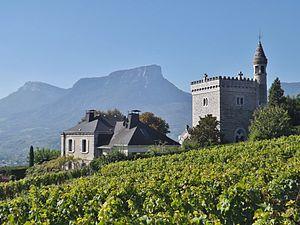
Vue de la tour du clos Saint-Anthelme, dans les vignobles de Chignin près de Chambéry, en Savoie.
Les tours de Chignin forment un ancien camp retranché dont les vestiges se dressent en France sur la commune de Chignin, dans le département de la Savoie en région Rhône-Alpes.
La famille d'Oncieu, on trouve également la forme Oncieux, mentionnée depuis au moins le XIIᵉ siècle, est une famille noble originaire de la Bresse.